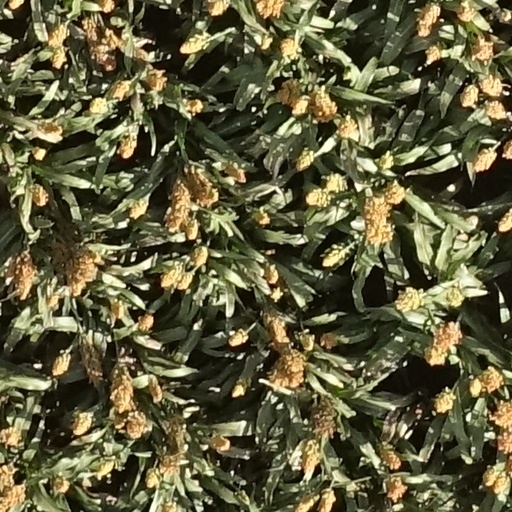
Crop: sorghum